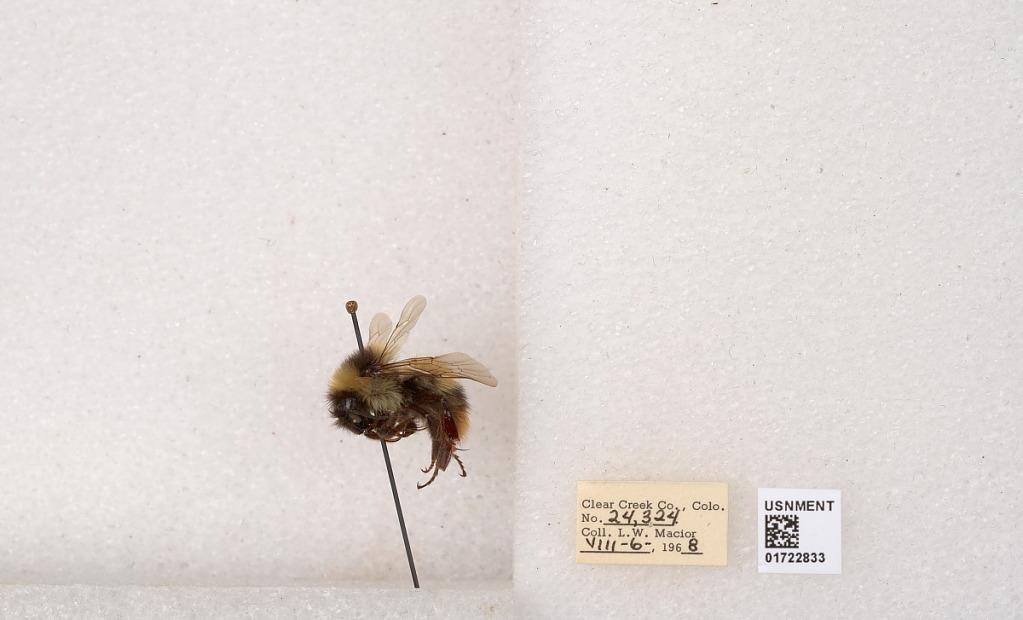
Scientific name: Bombus kirbyellus
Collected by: L. Macior
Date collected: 1968-8-6
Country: United States
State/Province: Colorado
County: Clear Creek
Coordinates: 39.6891, -105.644